Cecilia Greenstone

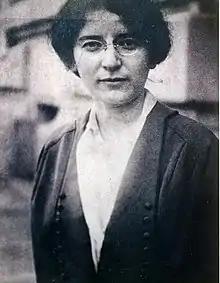
Greenstone in 1918

Cecilia Greenstone Arnow (November 18, 1887–December 23, 1971) was a social worker in New York who became known as "the Angel of Ellis Island".